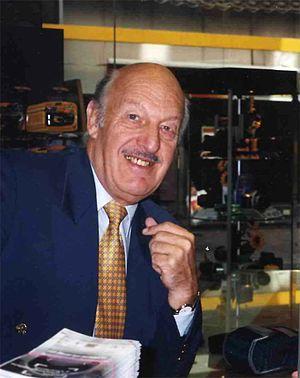
Charles Petitjean, né le 2 juillet 1934 à Luttre, est un homme politique belge de langue française, membre de la Fédération des nationalistes wallons.